IWRG 3 Cabelleras vs. 3 Cabelleras

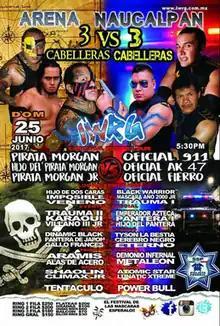
Official poster for the event listing Pirata Morgan Jr. as a participant

The IWRG 3 Caballera vs. 3 Caballera (Spanish for "3 Hair vs. 3 Hair") show was a major "lucha libre" event produced and scripted by Mexican professional wrestling promotion International Wrestling Revolution Group (IWRG), that took place on June 25, 2017 in Arena Naucalpan, Naucalpan, State of Mexico, Mexico. The focal point of the Caballera vs. Caballera series of shows is one or more traditional "Lucha de Apuestas", or "Bet matches", where all competitors in the match risk their hair on the outcome of the match. The "Lucha de Apuestas" is considered the most prestigious match type in "lucha libre", especially when a wrestlers mask is on the line, but the "hair vs. hair" stipulation is held in almost as high regard.